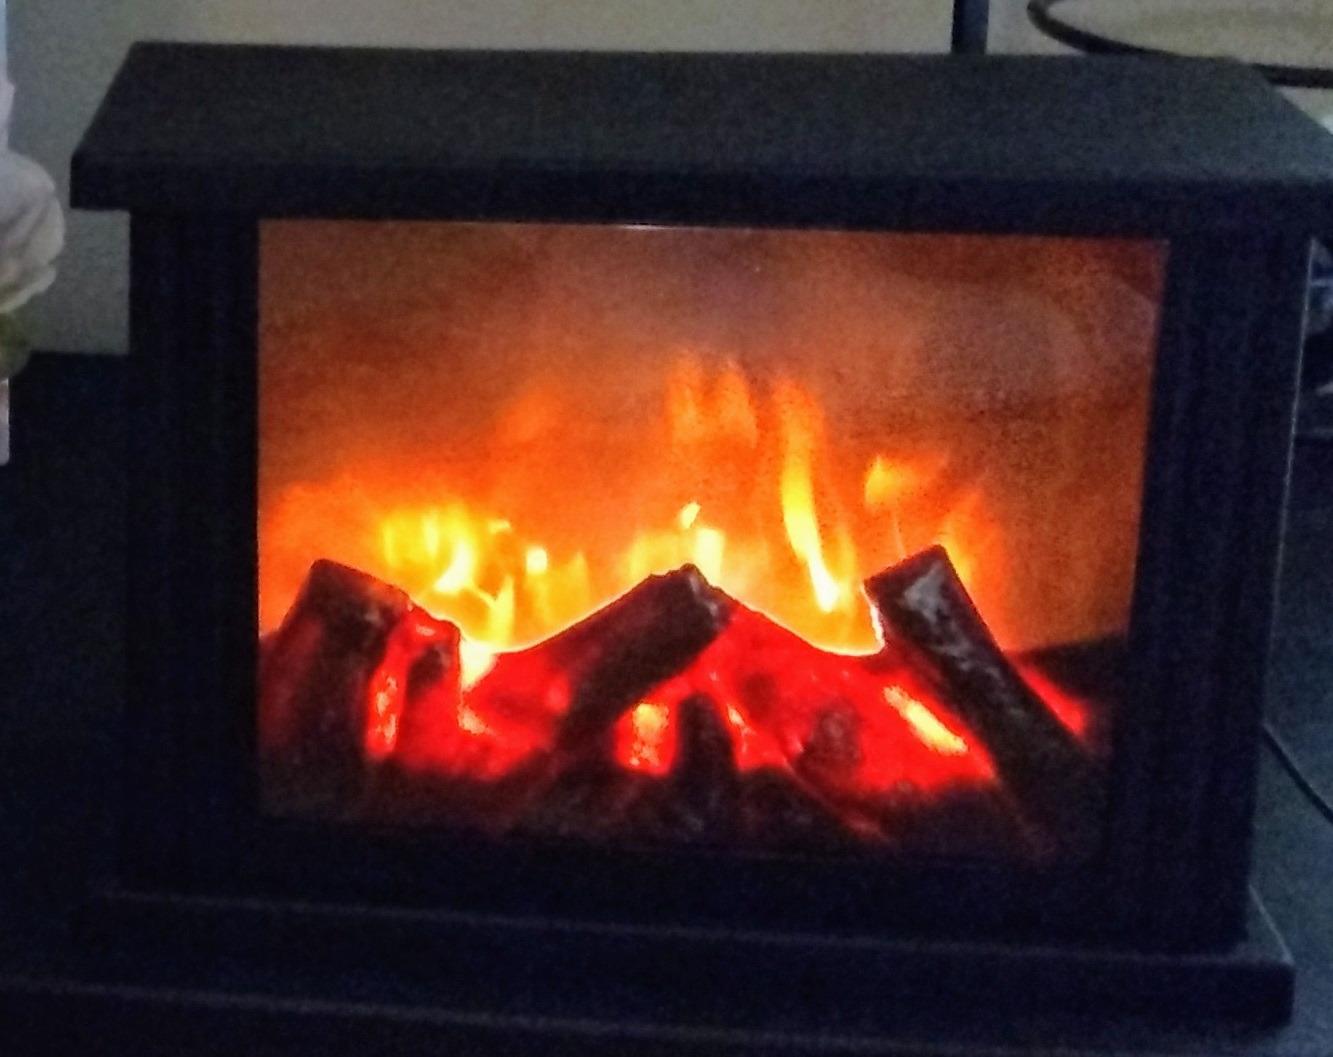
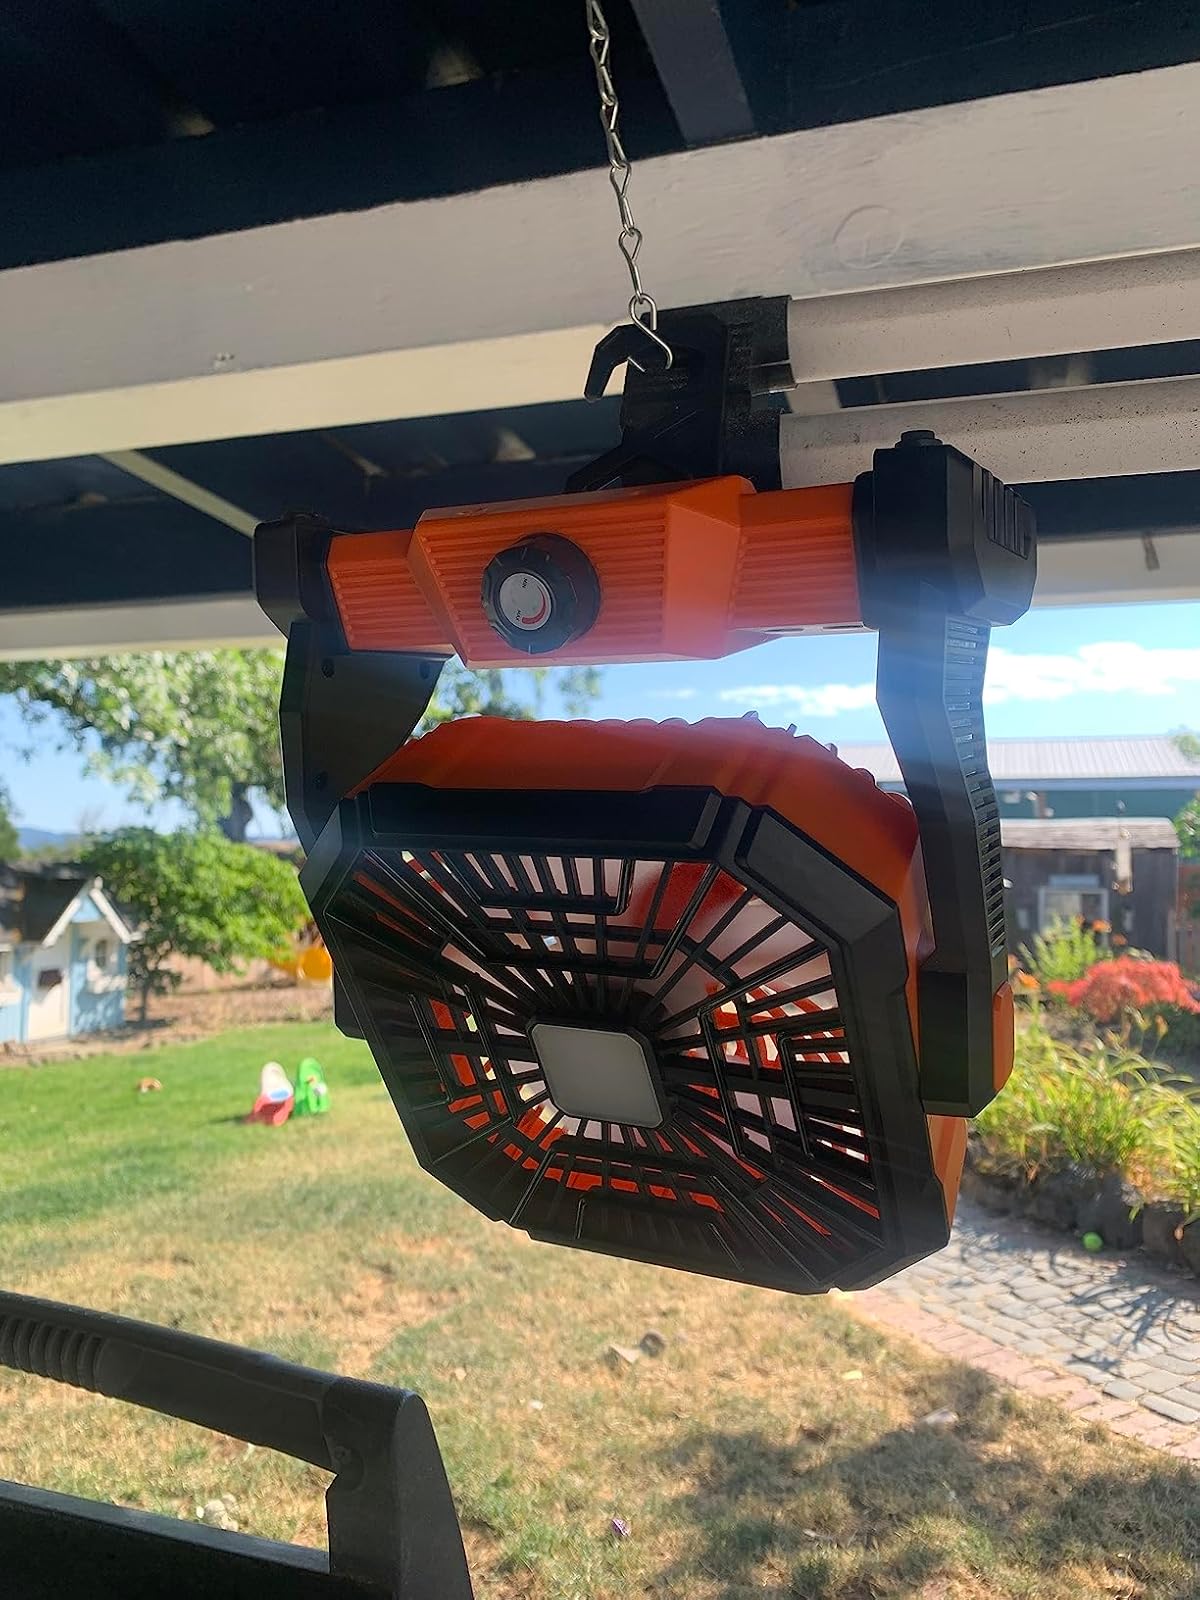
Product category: lantern
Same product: no